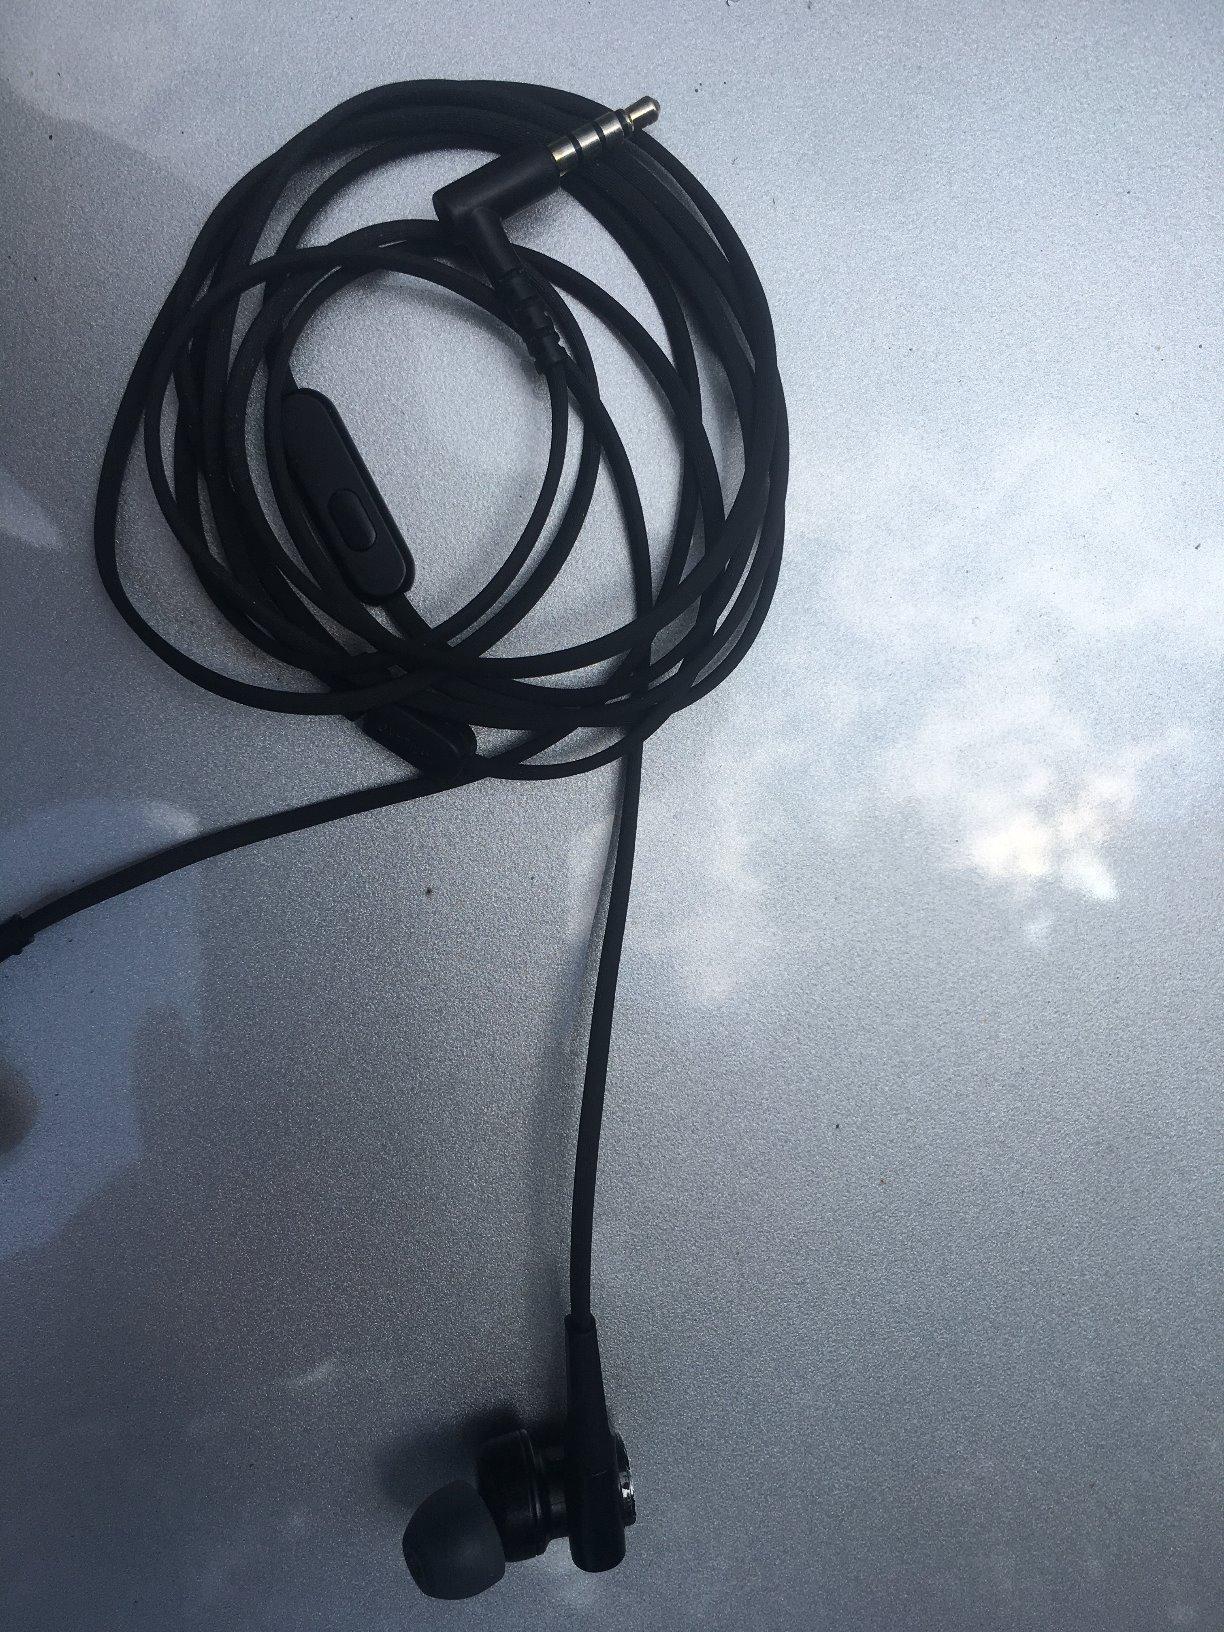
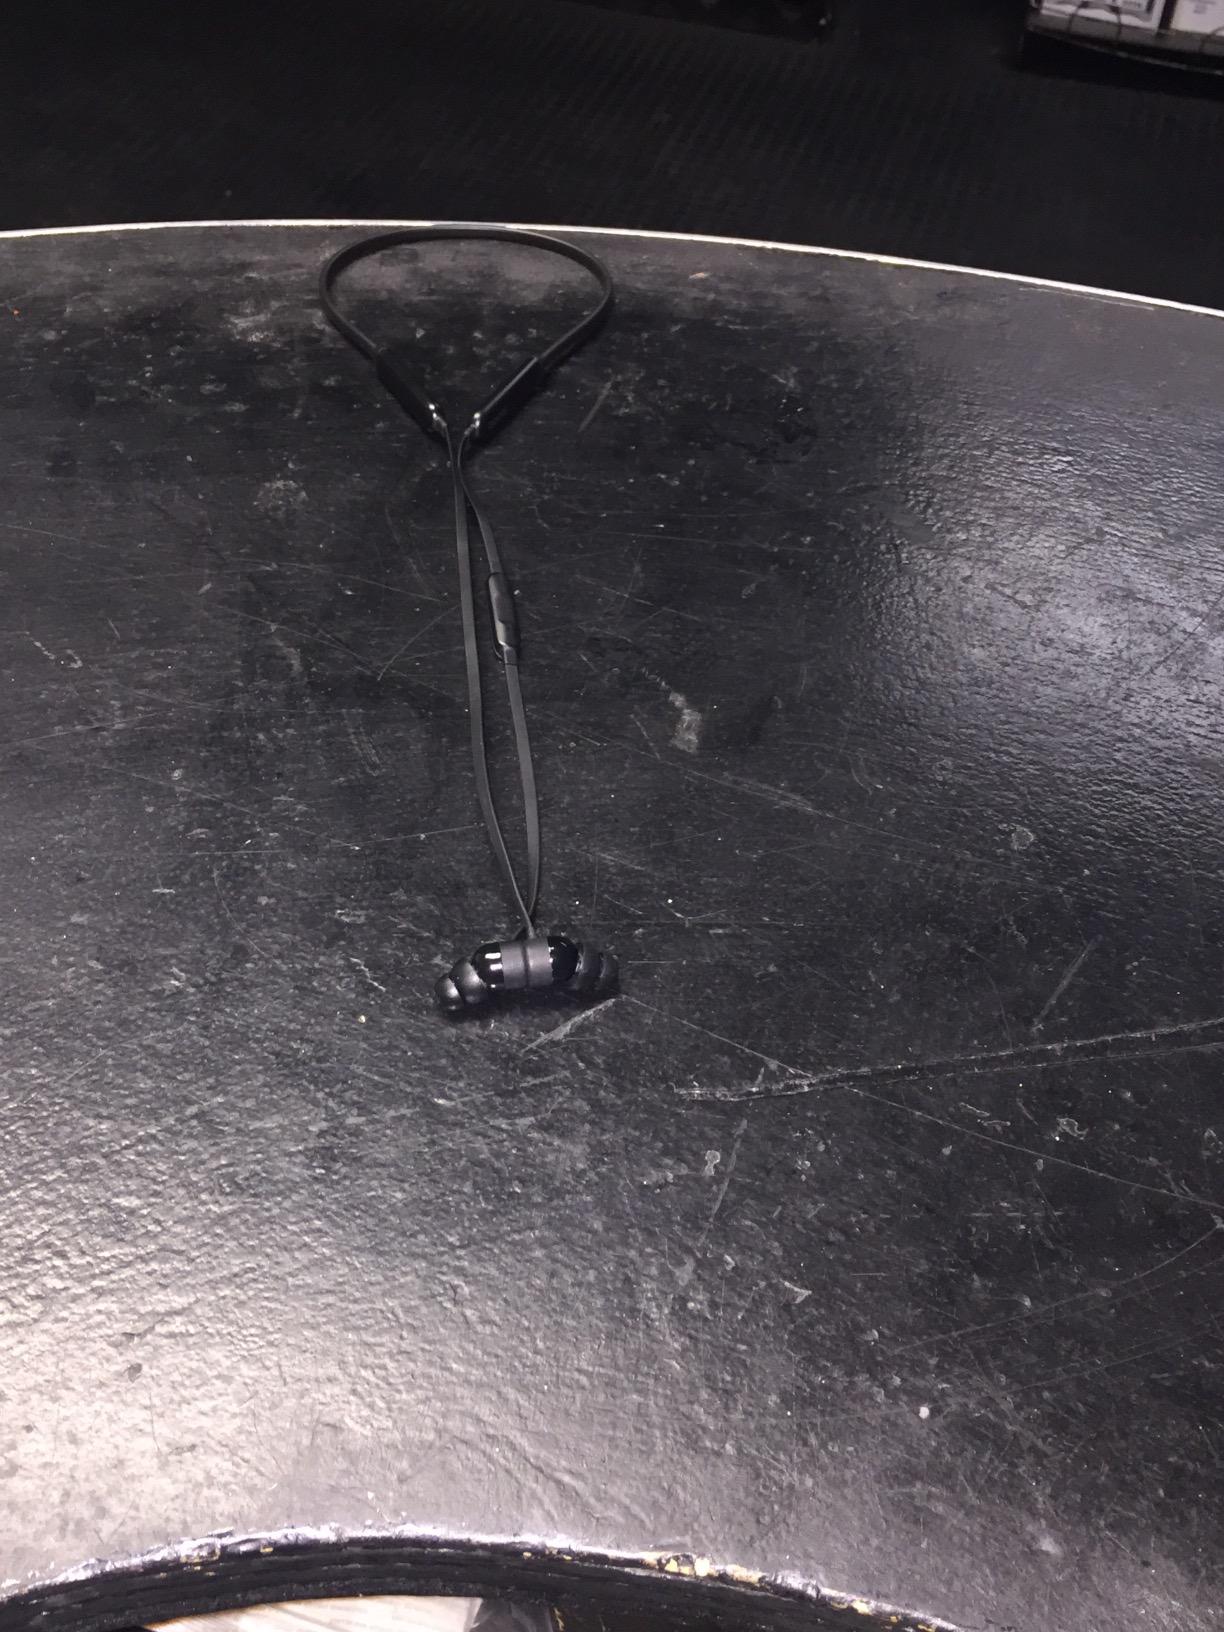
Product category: headphones
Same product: no